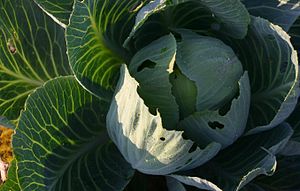
Kål
Hvidkål (Brassica oleracea var. alba)